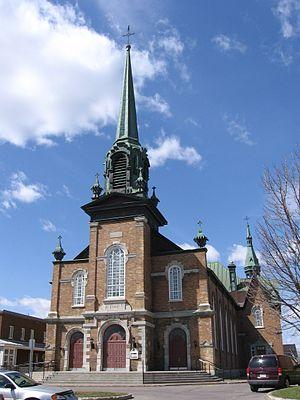
Église Notre-Dame-du-Perpétuel-Secours, Charny (Lévis)
La liste des lieux de culte de la Chaudières-Appalaches liste l'ensemble des lieux de culte situés dans la région administrative de la Chaudière-Appalaches au Québec.
Charny est l'un des dix quartiers de la ville de Lévis et l'un des quatre situés dans l'arrondissement Les Chutes-de-la-Chaudière-Est, dans la région de la Chaudière-Appalaches au Québec. Cette ancienne municipalité créée en 1903 fusionna à Lévis le 1ᵉʳ janvier 2002. On y dénombre 12 002 habitants.